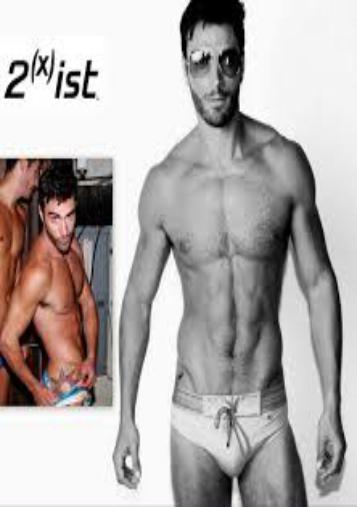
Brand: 2xist
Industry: Clothes